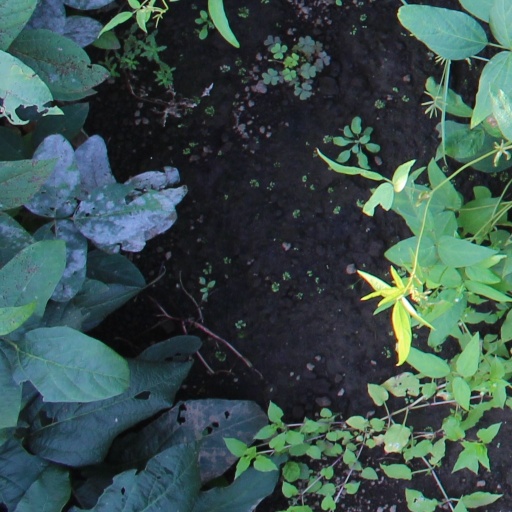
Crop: soybean